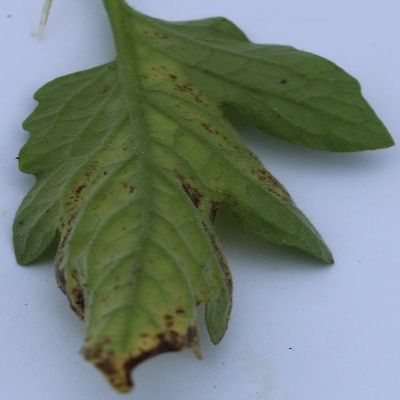
Crop: Tomato
Condition: septoria leaf spot